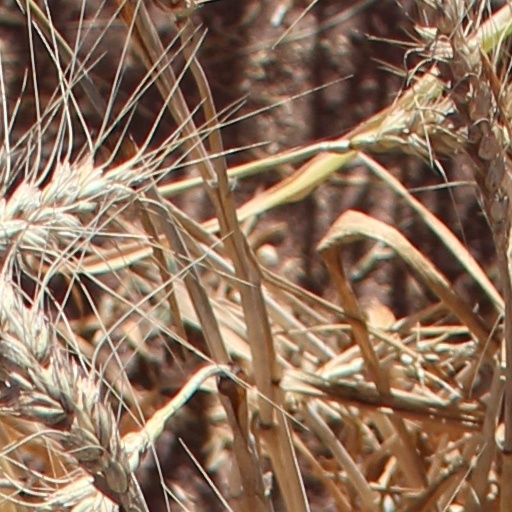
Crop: wheat